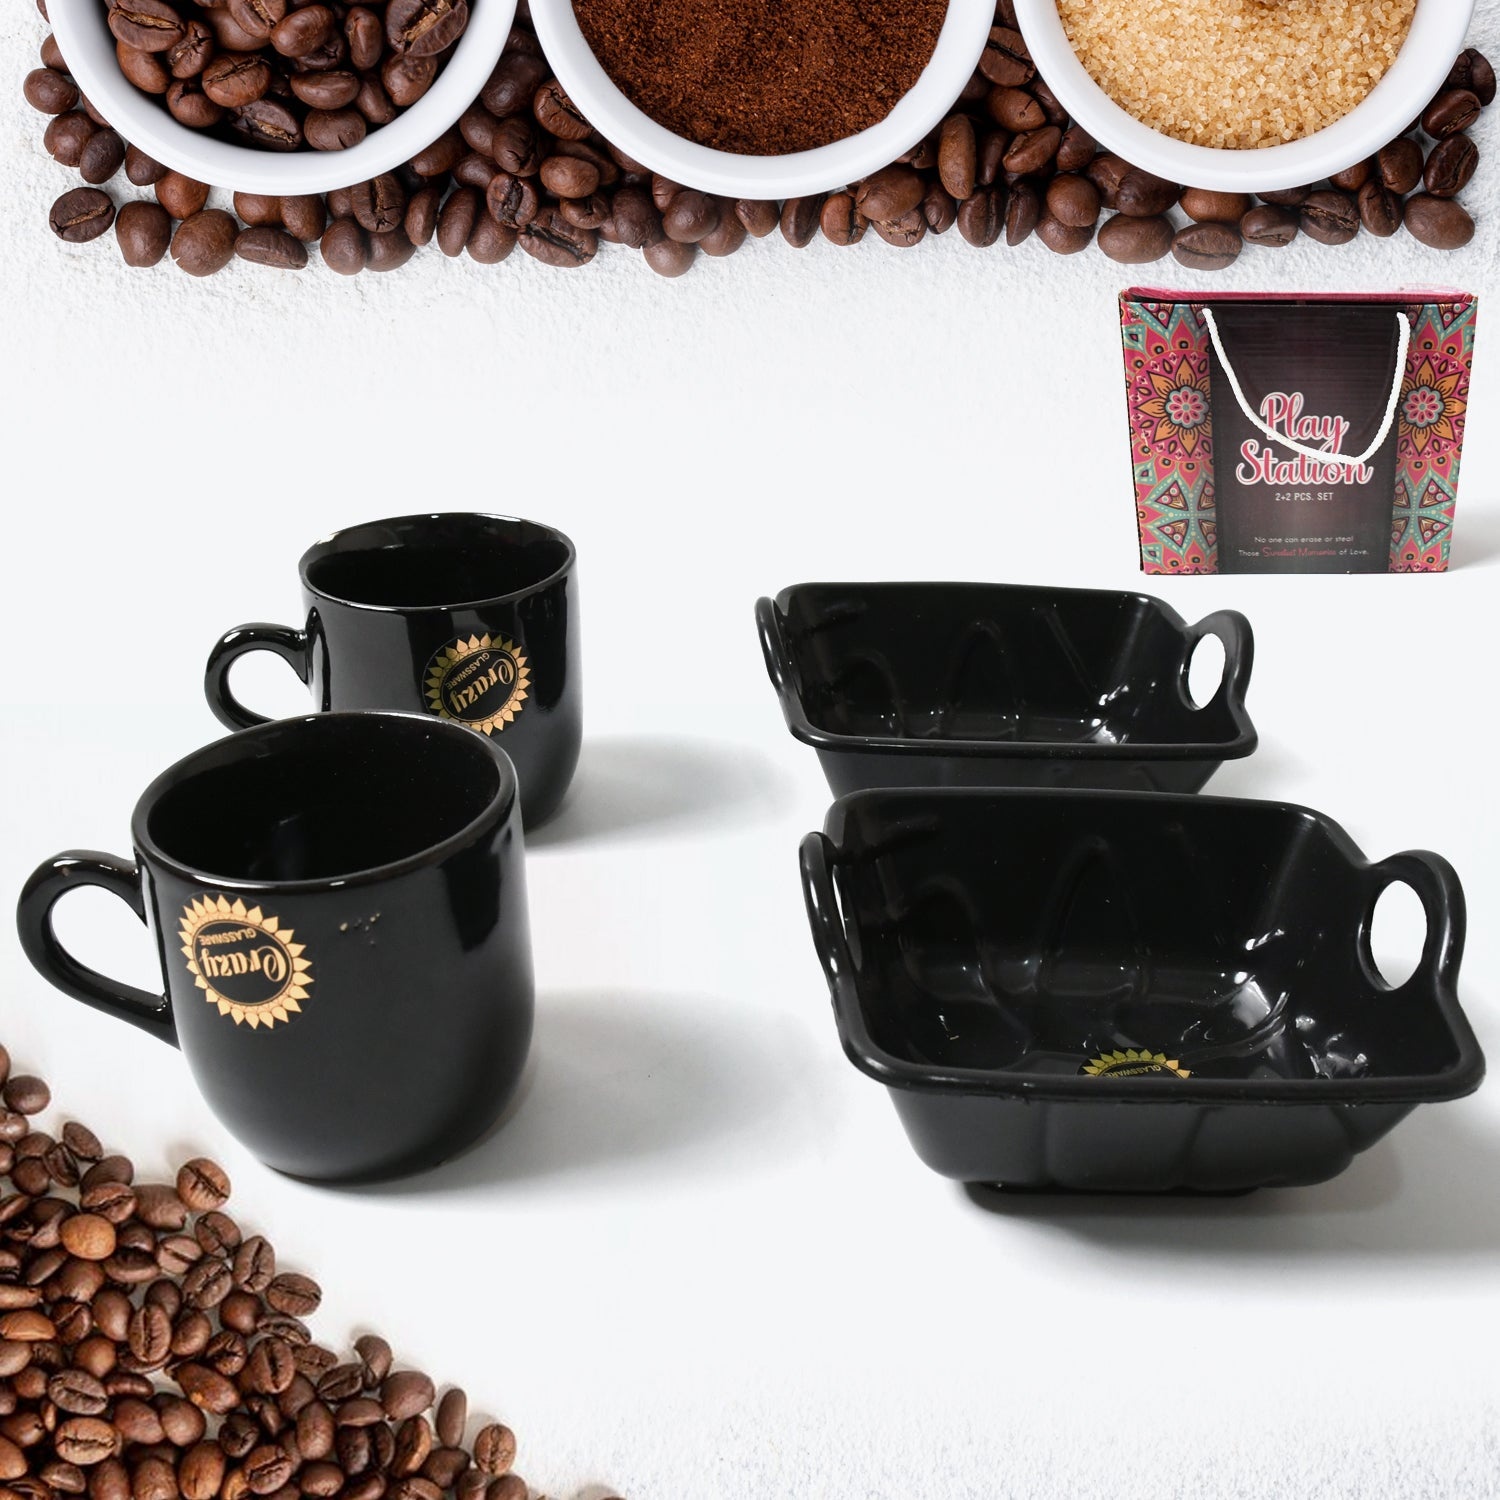
Play Station Ceramic Tea / cups / Mug Set With Handle Serving Bowl Milk Cup, Coffee Cup, Tea Cup, Breakfast Cup, Drinking Mug or Outdoor for Household, Gift for Birthday, Wedding Party (4 Pcs set)
8229 Play Station Ceramic Tea / cups / Mug Set With Handle Serving Bowl Milk Cup, Coffee Cup, Tea Cup, Breakfast Cup, Drinking Mug or Outdoor for Household, Gift for Birthday, Wedding Party (4 Pcs set) Description :- Ideal Gift For Special Occasions : Perfect to give someone something meaningful that they will cherish forever and smile when they look at it and remember! Best Gift For Office, Father, Brother, Sister, Kids, Children For Birthday Return Gift, Birthday Gift, Birthday Party Gift, Family, Friends, Mother, Diwali Gift Items, Valentine Day Gift, Gifts For Girlfriend, Boyfriend Love, Husband and For Loved Ones. Ceramic cup & Handle Serving Bowl are suitable for serving your favorite beverages, lemonade, long. Ideal for everyday use at home, or professional use in restaurants, bars, pubs, and cafés. 1. First class ceramic, high-temperature painting. 2. Suitable for salad, dessert, fruit, snacks, and dishes. 3. Easy to wash. You can reuse it thousands of times. 4. Comes with cute design. Salad bowl or Snacks Bowls or Pudding / Ice cream Bowls are creative and will bring more interest to your kitchen. Dimension :- Volu. Weight (Gm) :- 714 Product Weight (Gm) :- 445 Ship Weight (Gm) :- 714 Length (Cm) :- 22 Breadth (Cm) :- 20 Height (Cm) :- 8
Brand: UrbanEdge
Category: Home & Garden > Kitchen & Dining > Tableware > Coffee & Tea Sets